Paul-Gustave van Hecke

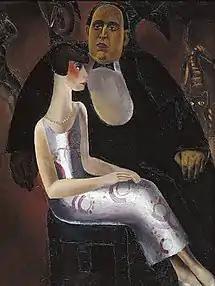
P.G. van Hecke and Norine; by Frits Van den Berghe (1923)

Throughout his career, he lost enthusiasm for projects when any conflicts developed. As a result, he abandoned "Nieuw Leven" in favor of the new cosmopolitan magazine "De Boomgaard" (The Orchard), where he wanted to re-establish the tradition of the pioneering "Van Nu en Straks" (Of Now and Later). In addition to himself, the editors there included Pieter Nicolaas van Eyck and Paul Kenis, among others. He then became interested in pursuing a journalistic career and moved to Antwerp to work on the "De Nieuwe Gazet" and the French-language magazine, "La Métropole". There, he met Maria Barbery, who would become his first wife in 1912. The marriage became troubled almost immediately, but they were not officially divorced until 1921. He created another literary magazine in 1913, "De Tijd" (The Times) but, due to a combination of his losing interest and the beginning of World War I, it was short-lived.